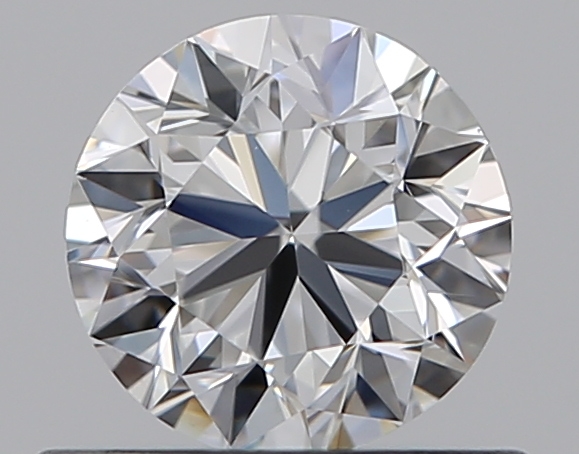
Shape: round
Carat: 0.5
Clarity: VS1
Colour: E
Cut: VG
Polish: EX
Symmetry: GD
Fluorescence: N
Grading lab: GIA
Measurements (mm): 4.95 x 4.99 x 3.19